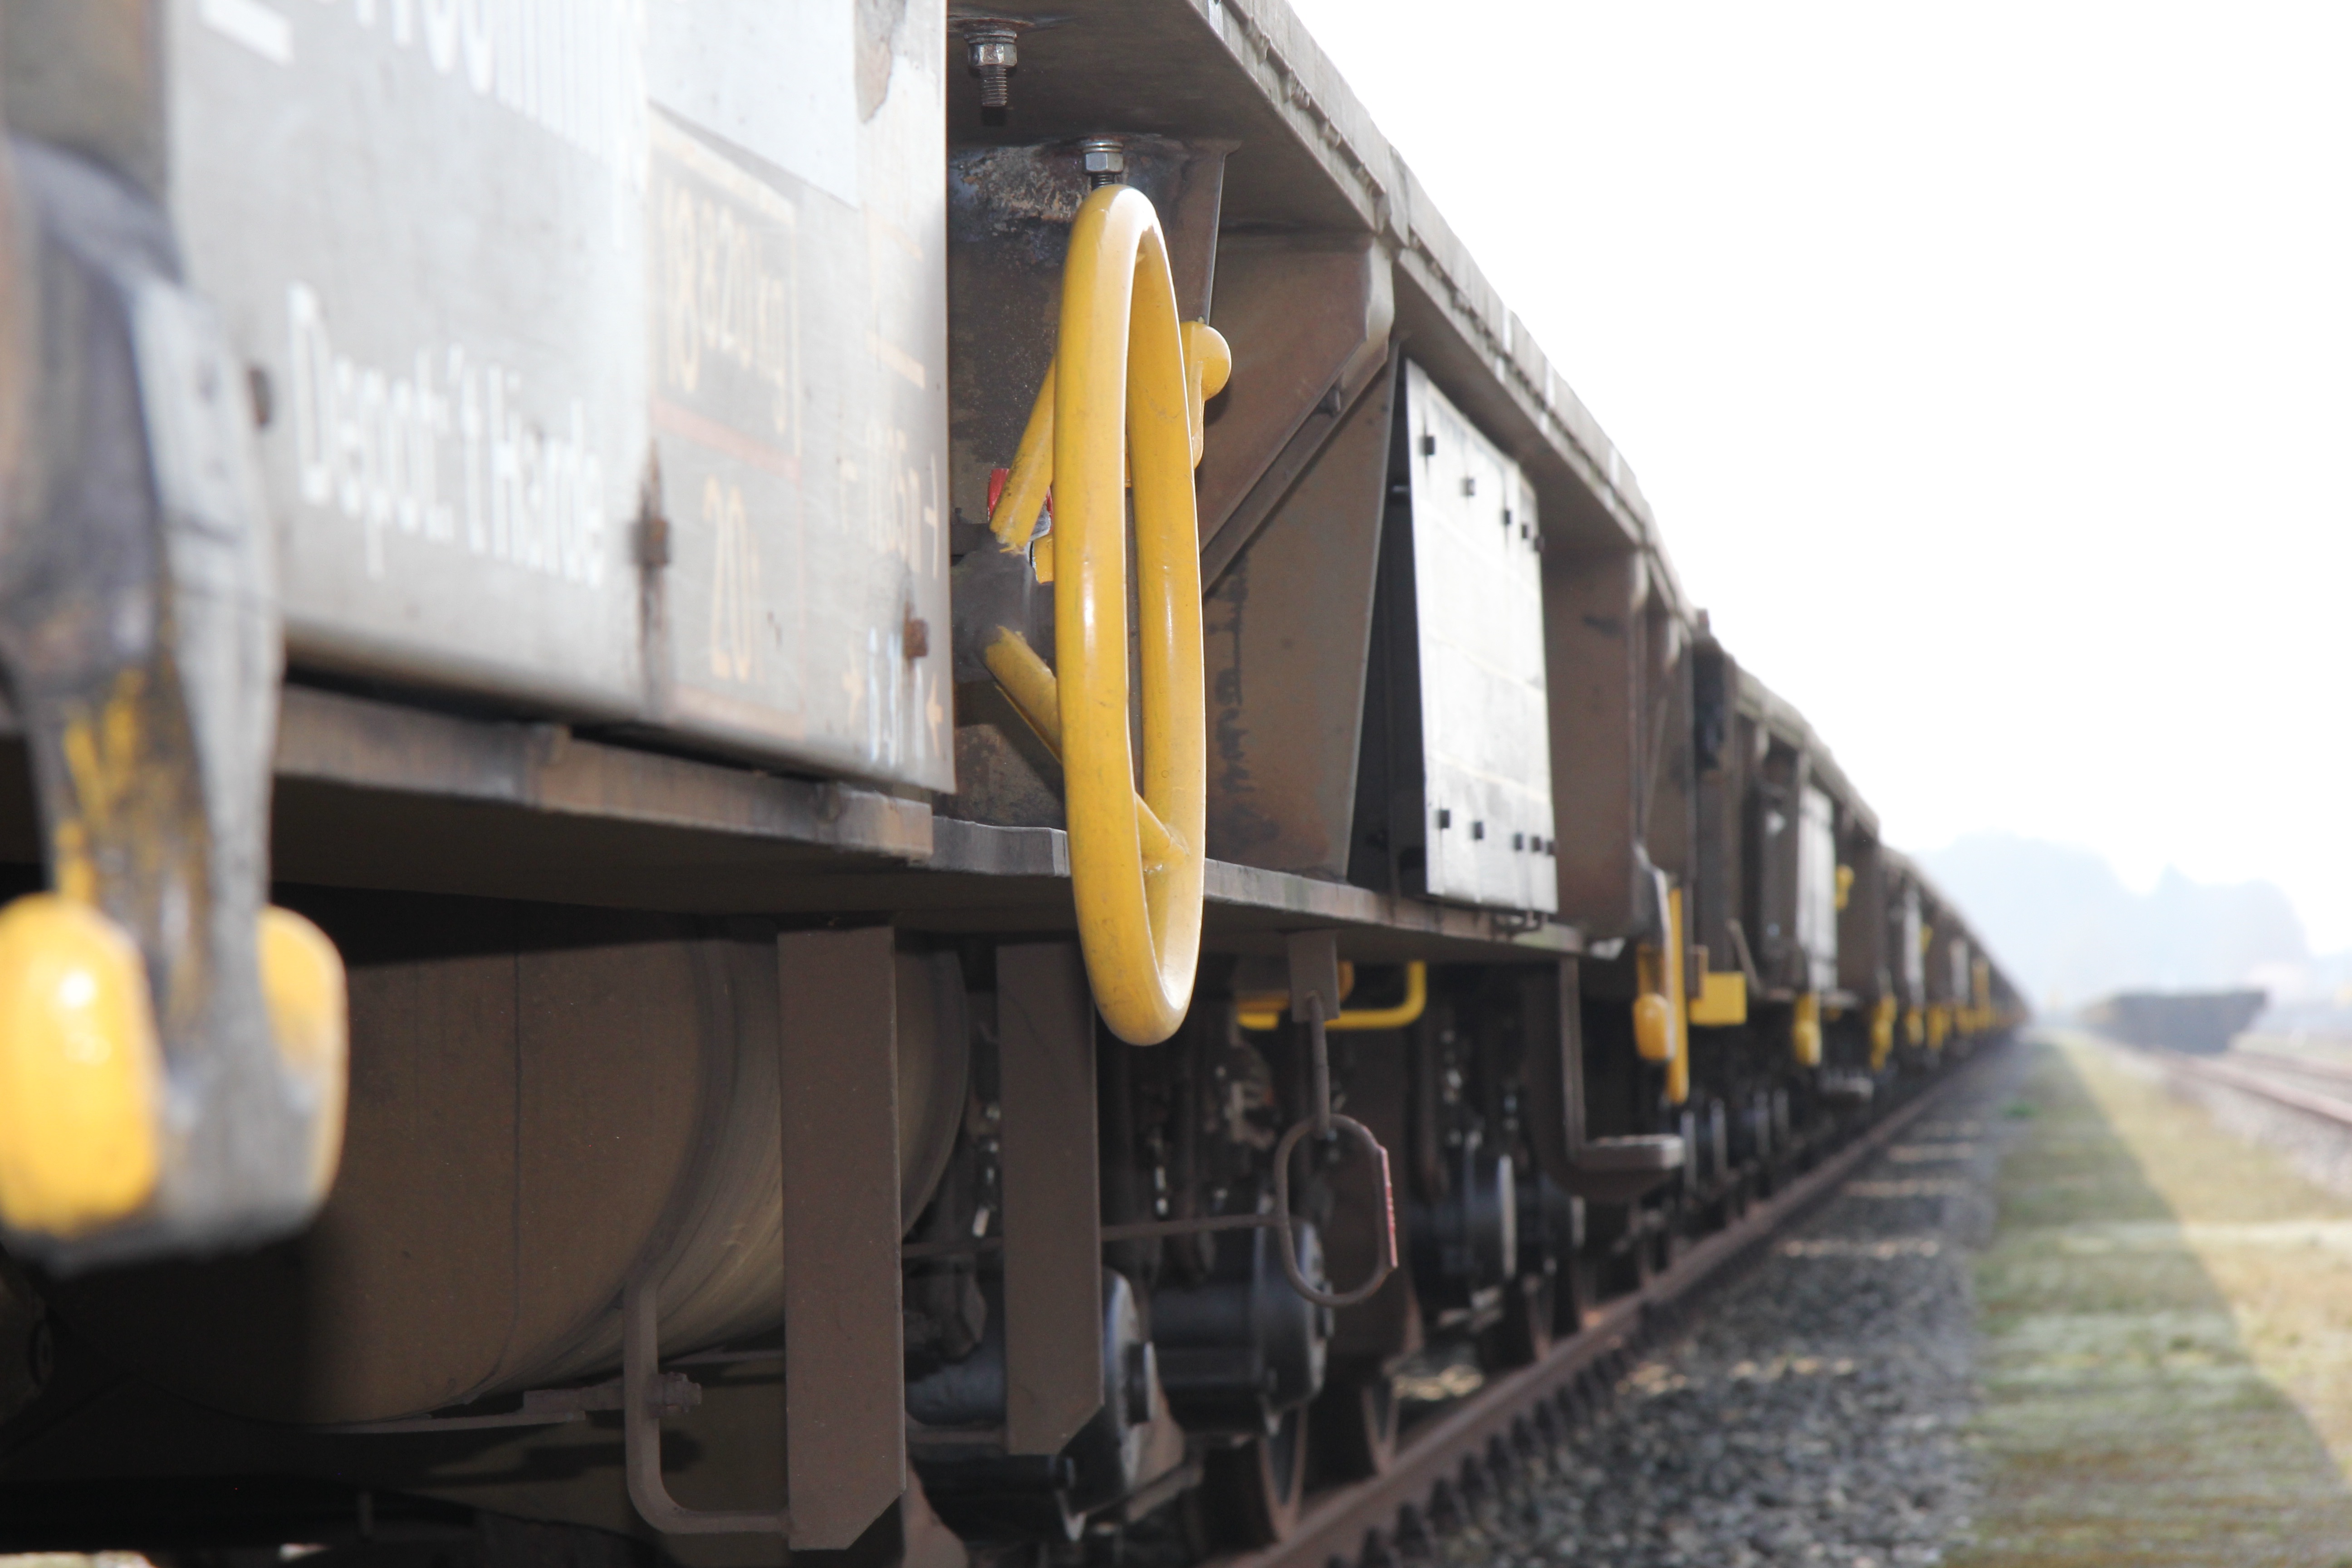
track, train, asphalt, transport, vehicle, public transport, locomotive, land vehicle, rolling stock, railroad car, passenger car